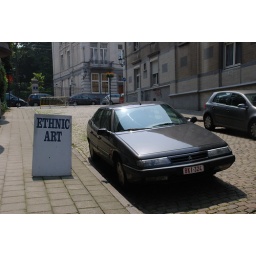
The sign by the car seemed so appropriate.